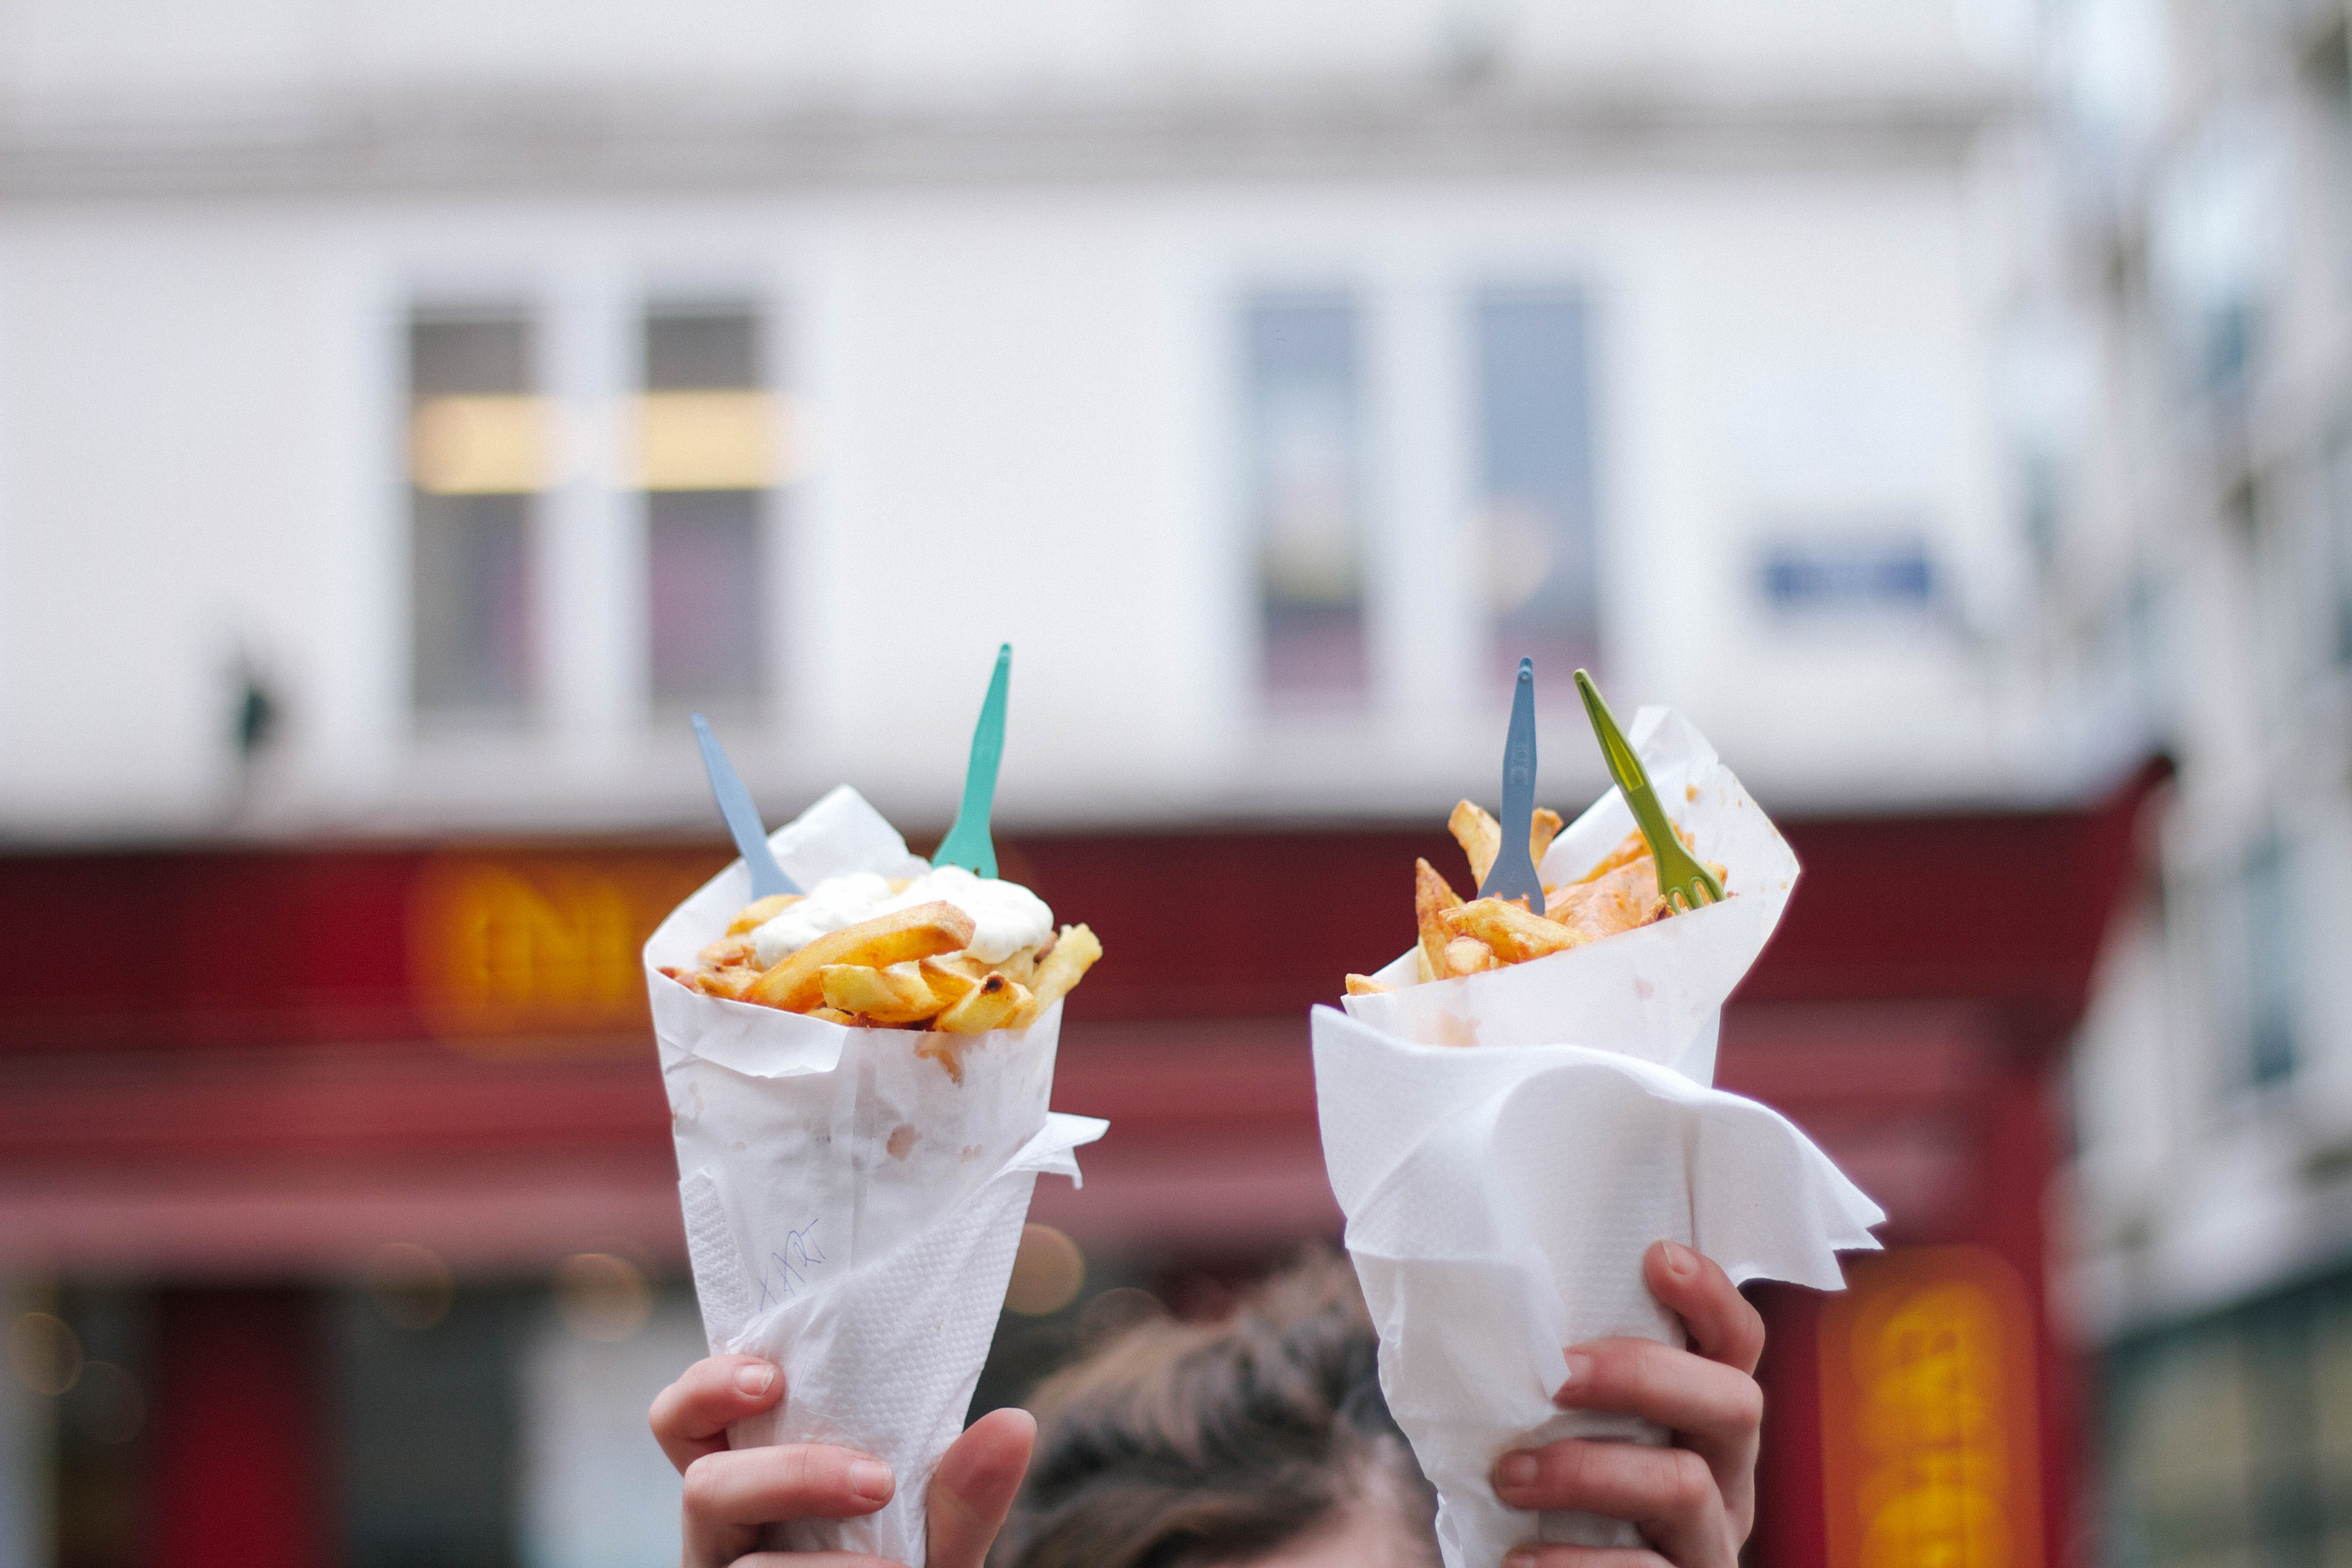
restaurant, meal, food, dessert, lunch, chips, mayonnaise, french fries, sense